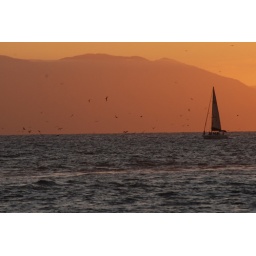
This sail boat is retuning from a presumably enjoyable day of sailing in the ocean.